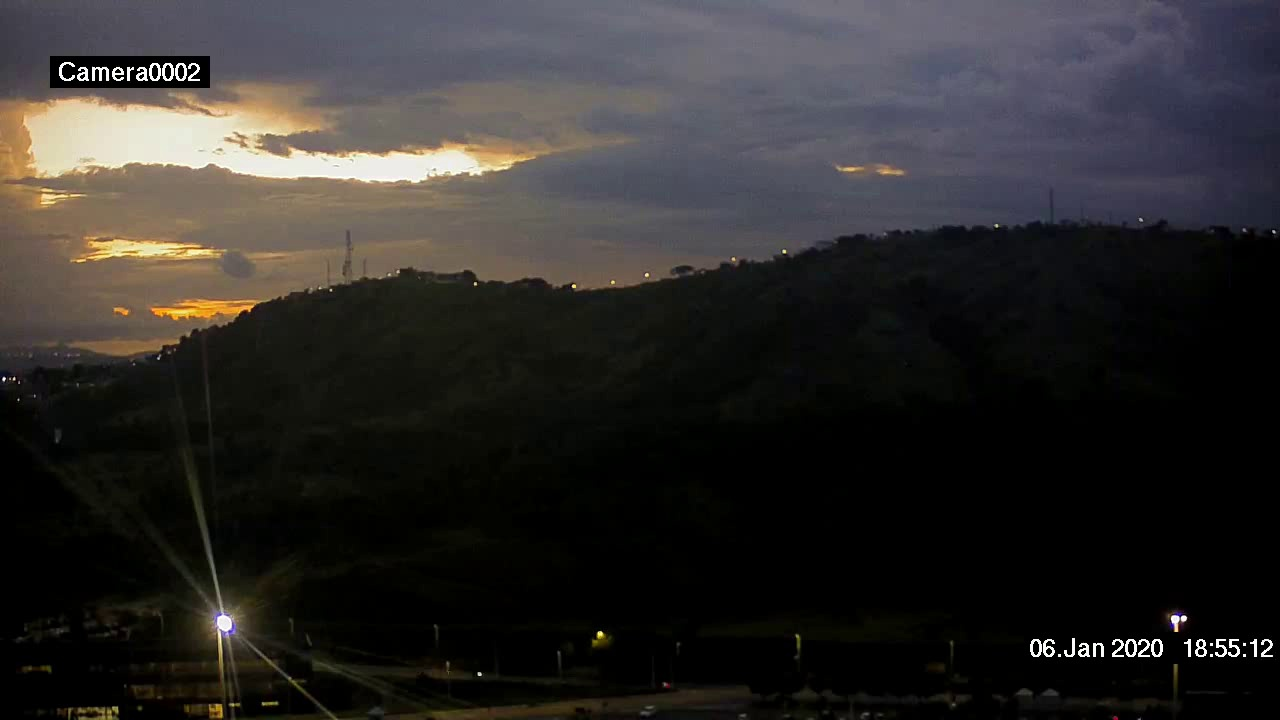
Fire: no
Smoke: no